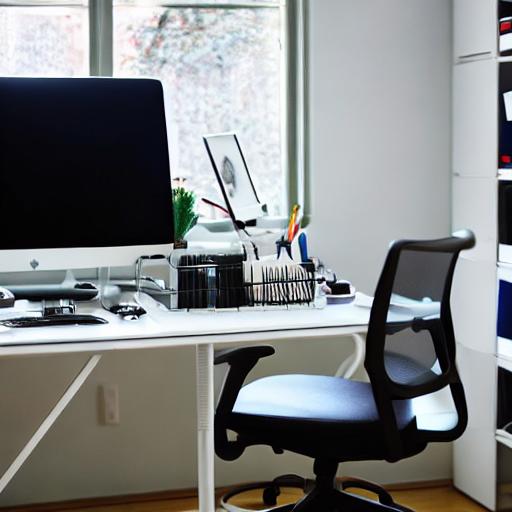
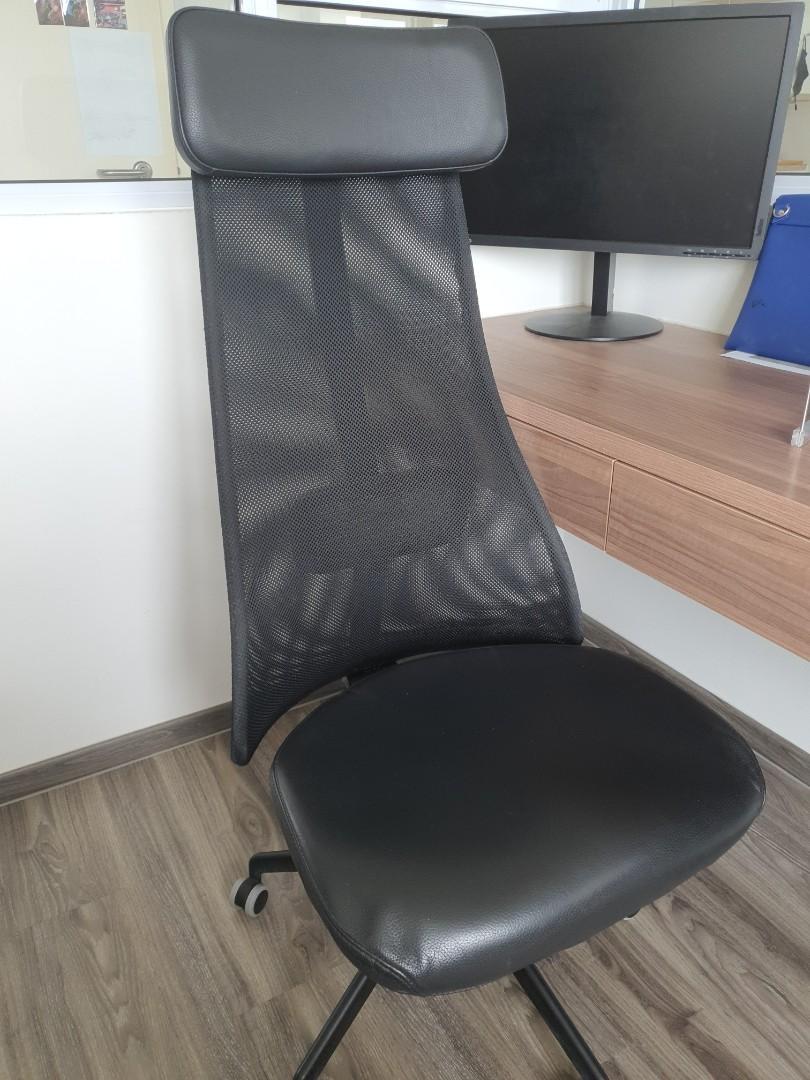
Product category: items_chair
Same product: no